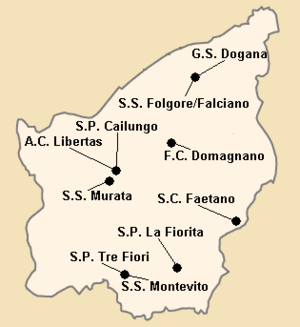
Répartition des clubs en Serie A1 1987-1988.
La saison 1987-1988 Serie A1 était la troisième édition de la première division saint-marinoise.